Situ Qiao

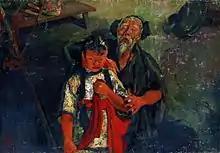
1940 oil painting "Put Down Your Whip"

Fleeing from the Sino-Japanese War, Situ Qiao left China for Rangoon, Burma, and later to Singapore. In 1940, he saw actor Jin Shan and actress Wang Ying's performance of Chen Liting's patriotic play "Put Down Your Whip". He invited Jin Shan and Wang Ying to his studio, and painted his eponymous oil painting, which has become his most famous work.